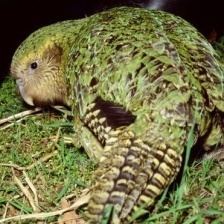
Species: KAKAPO
Scientific name: STRIGOPS HABROPTILUS